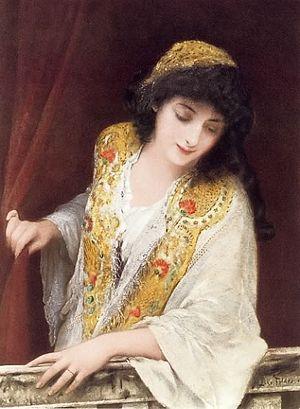
Samuel Luke Fildes est un peintre et illustrateur britannique. Né à Liverpool le 3 octobre 1843, il est mort le 28 février 1927 à Londres.